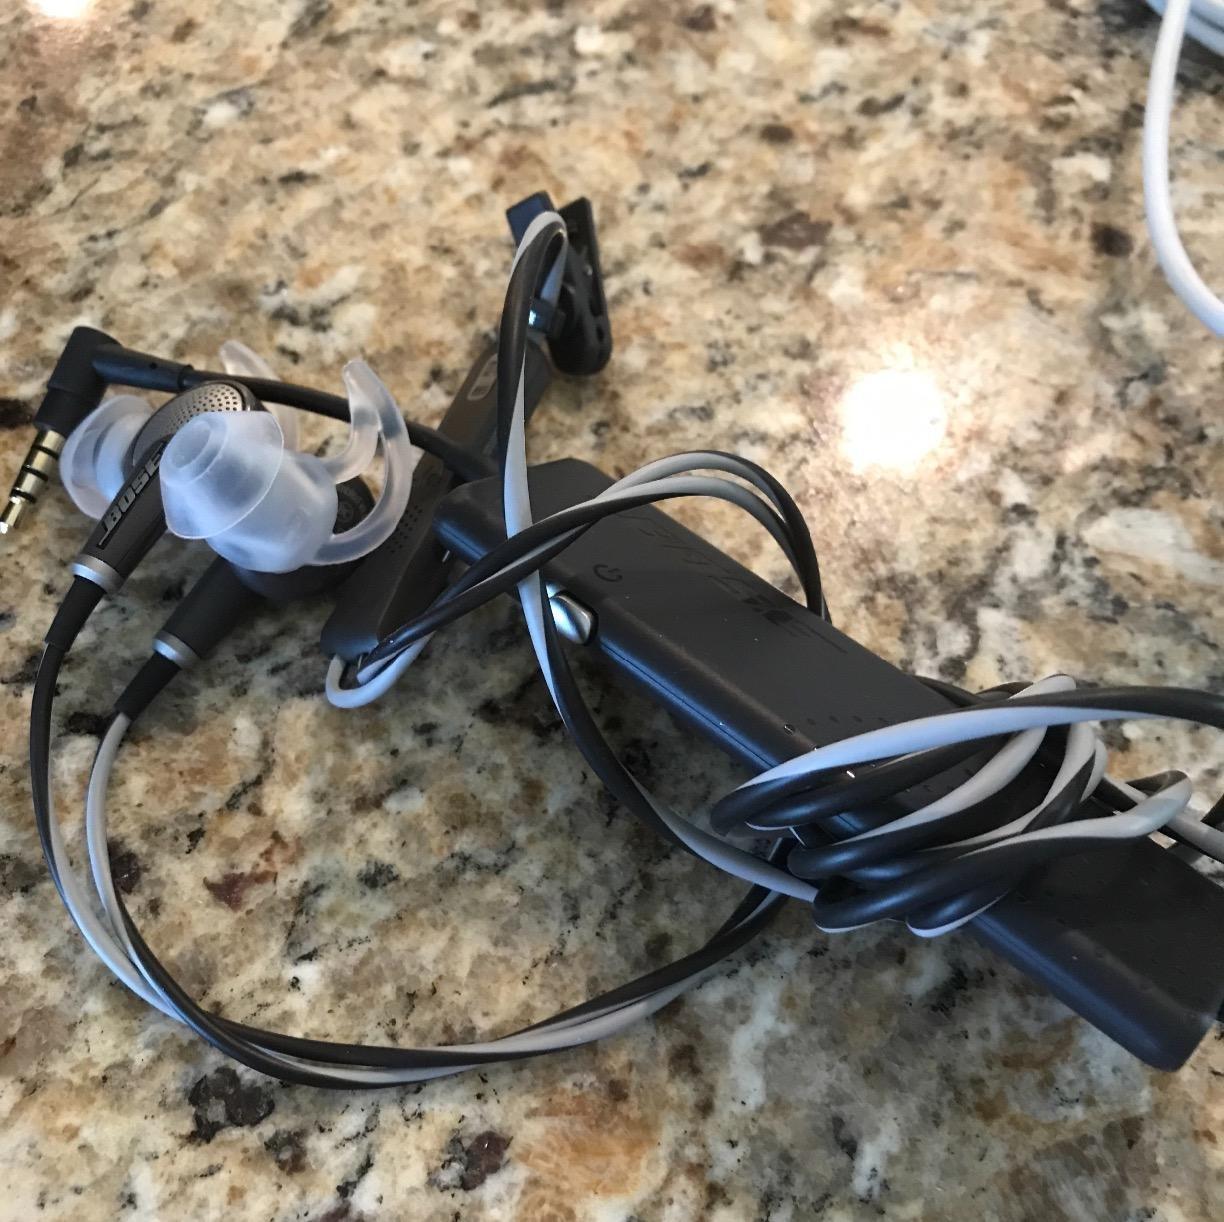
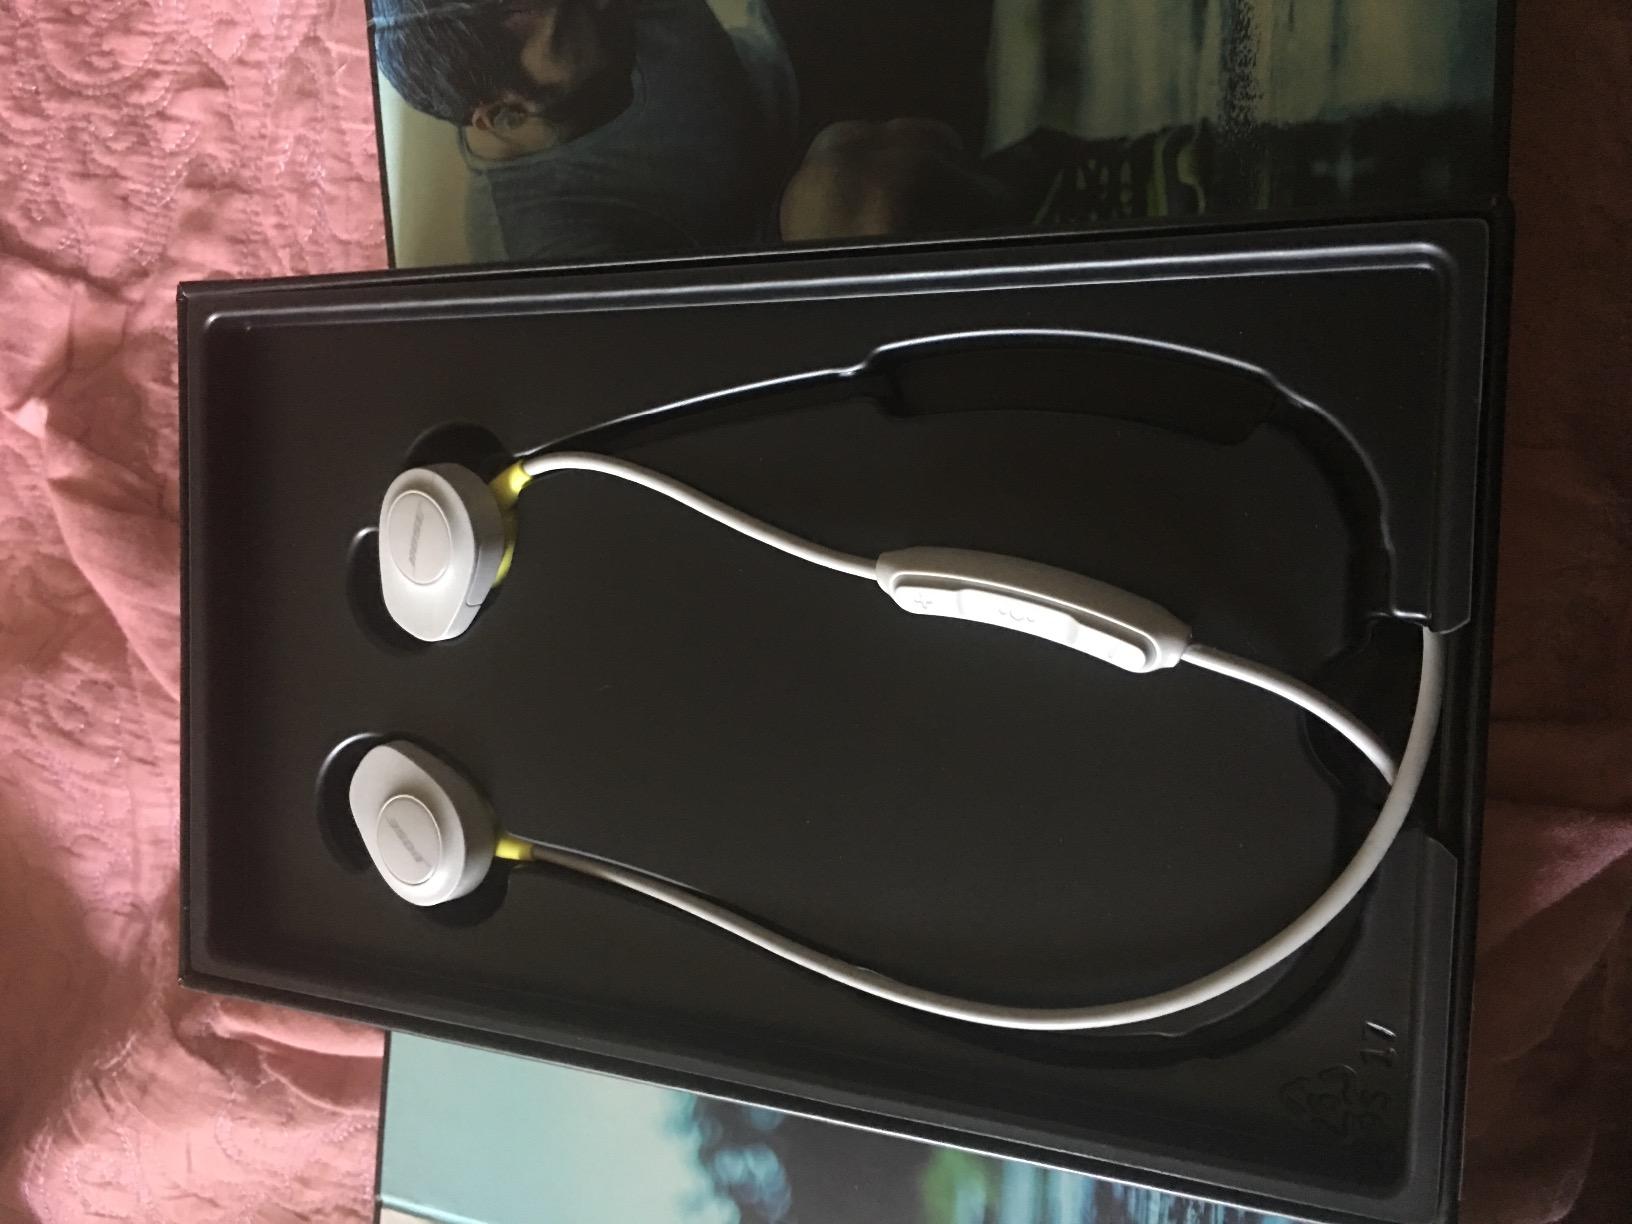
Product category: headphones
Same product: no